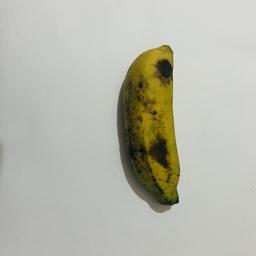
Banana variety: Bangla Kola